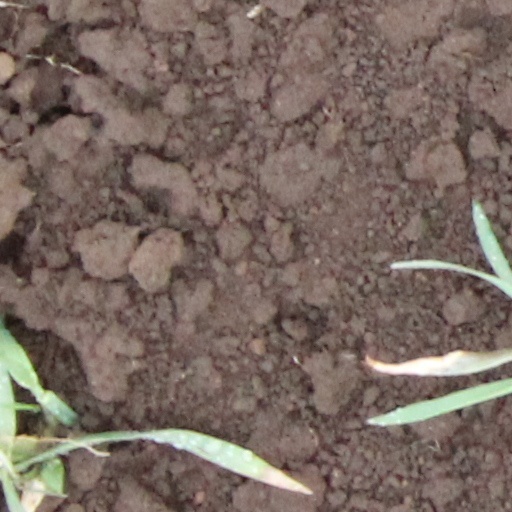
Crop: wheat